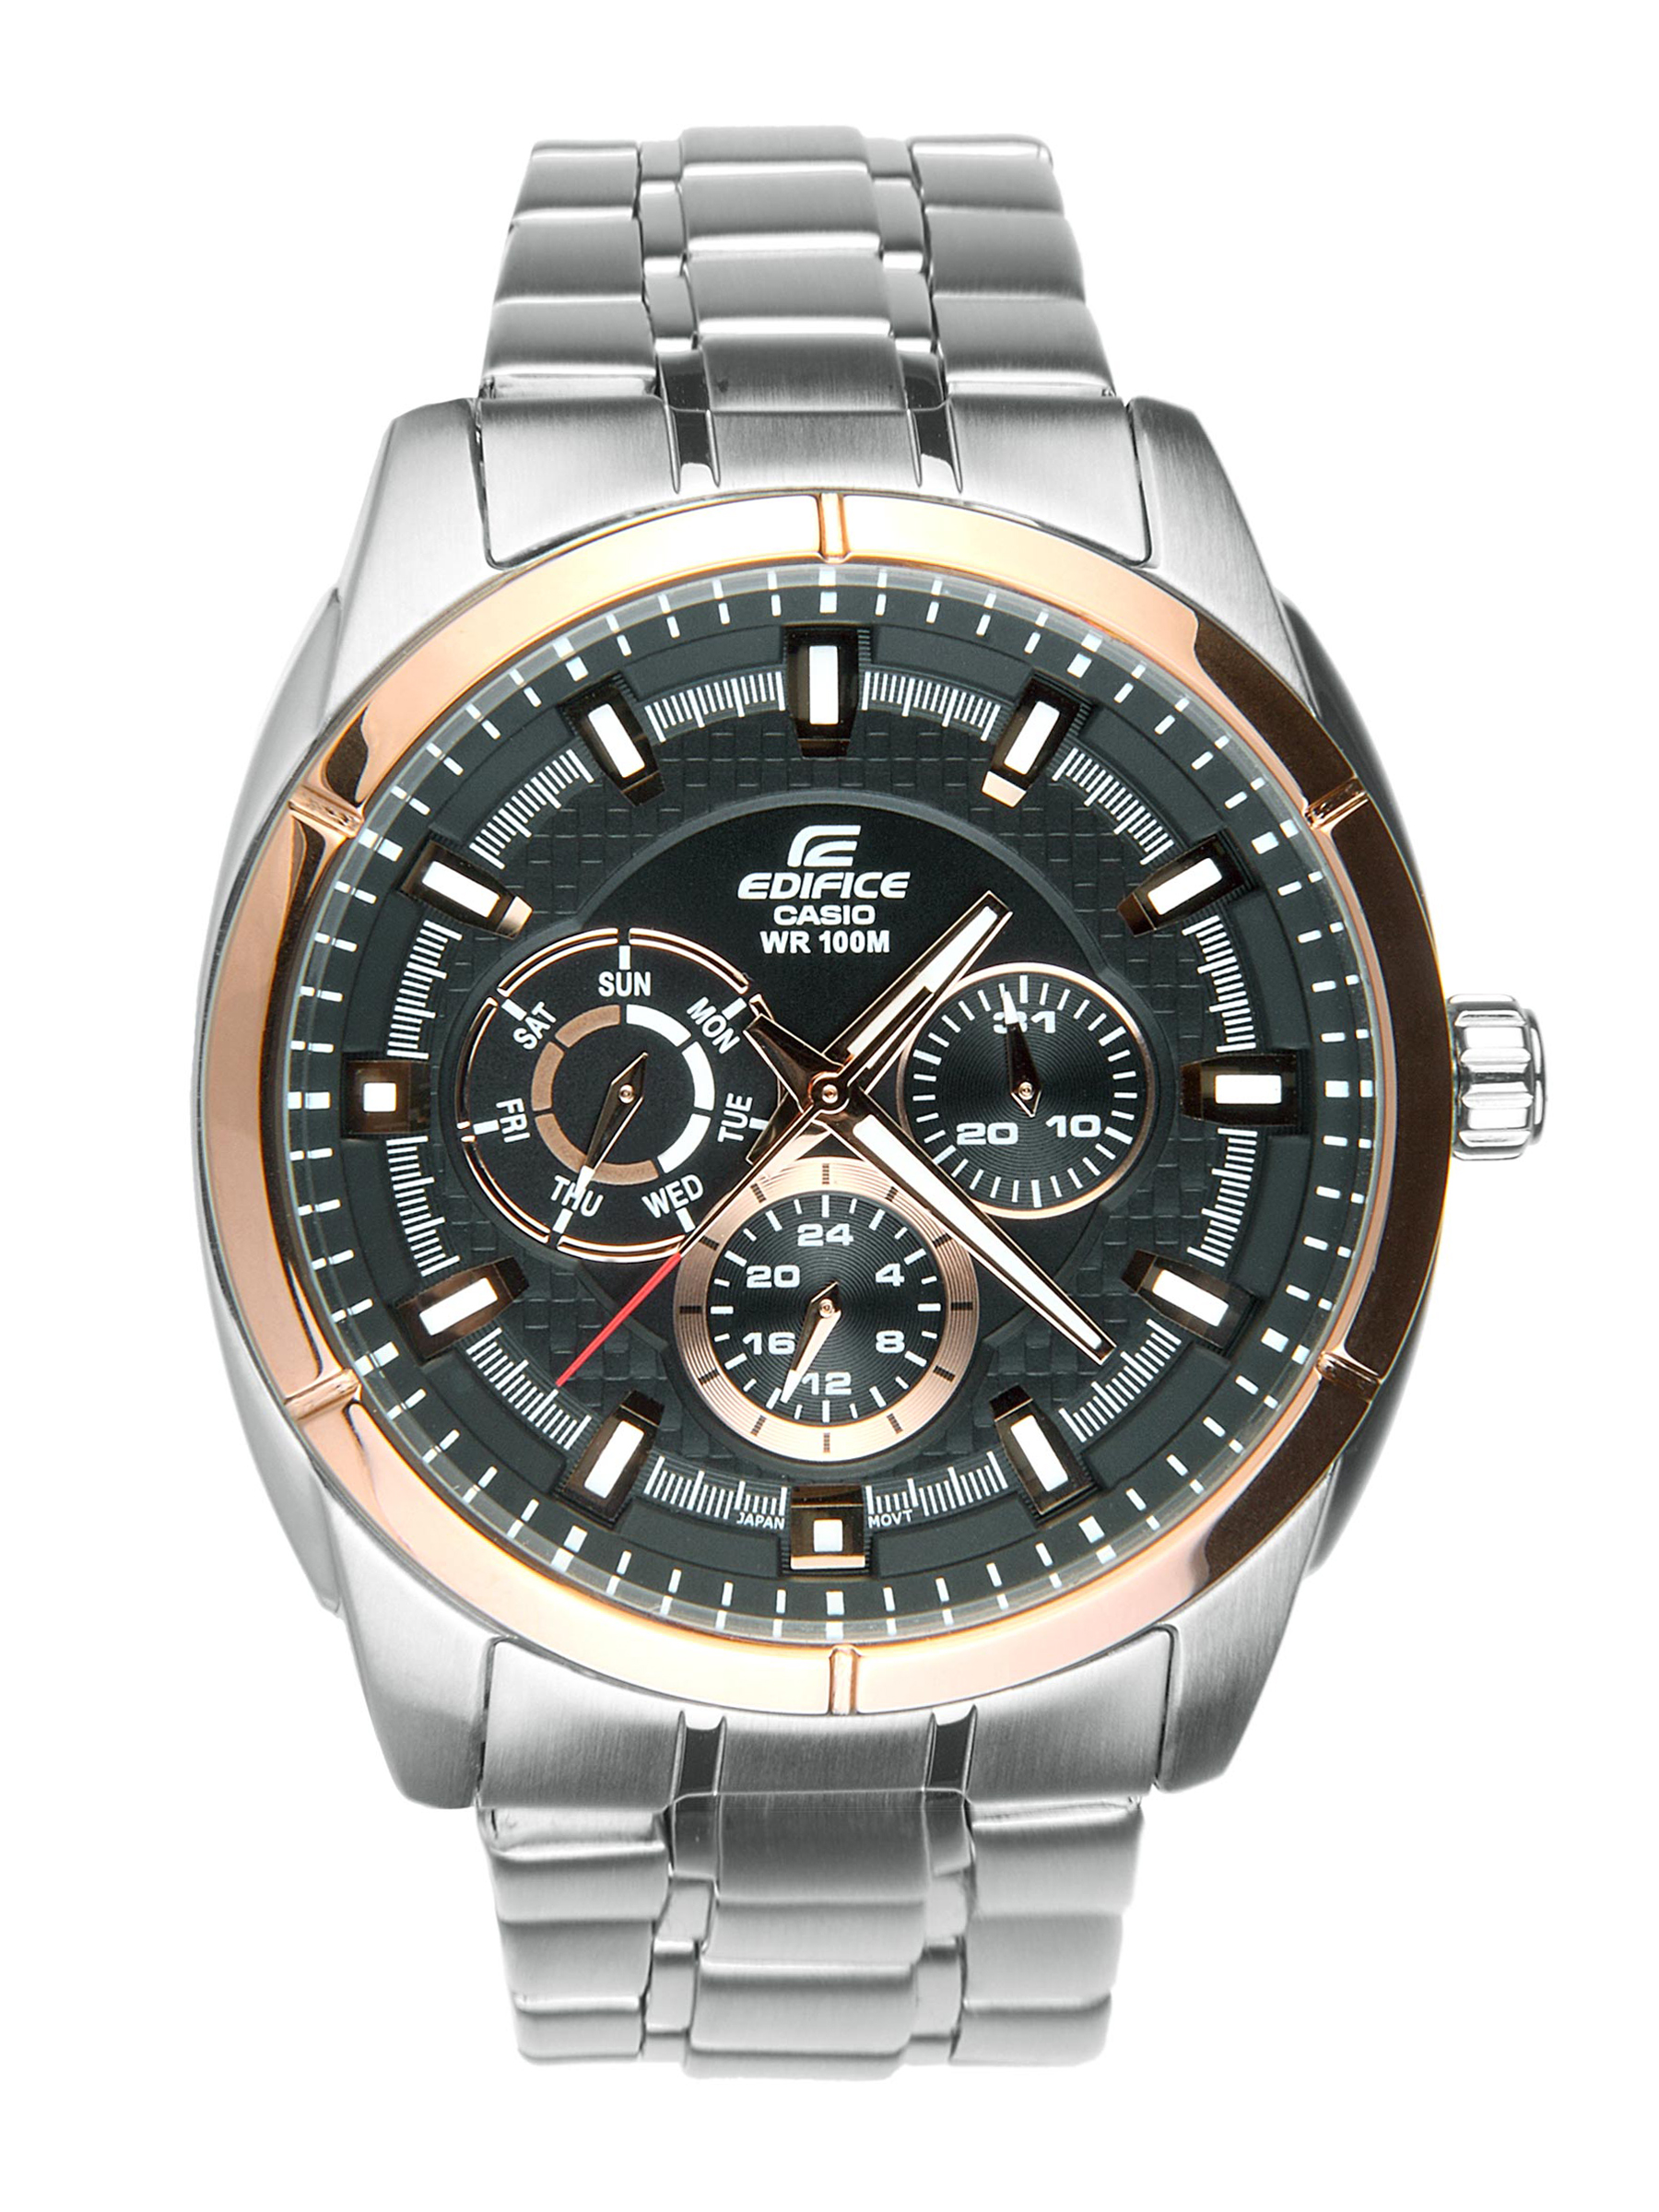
Casio Men Black Dial Watch ED339
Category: Accessories / Watches / Watches
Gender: Men
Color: Black
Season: Winter 2016
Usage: Casual